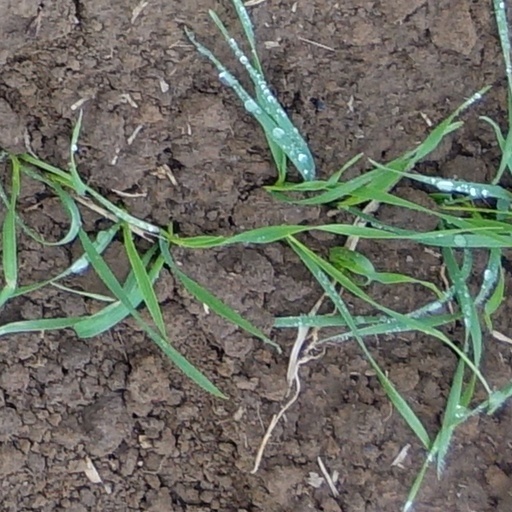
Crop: wheat